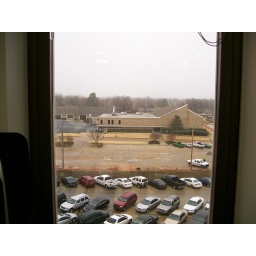
Finally got a window in my office and just look at the gloomy view